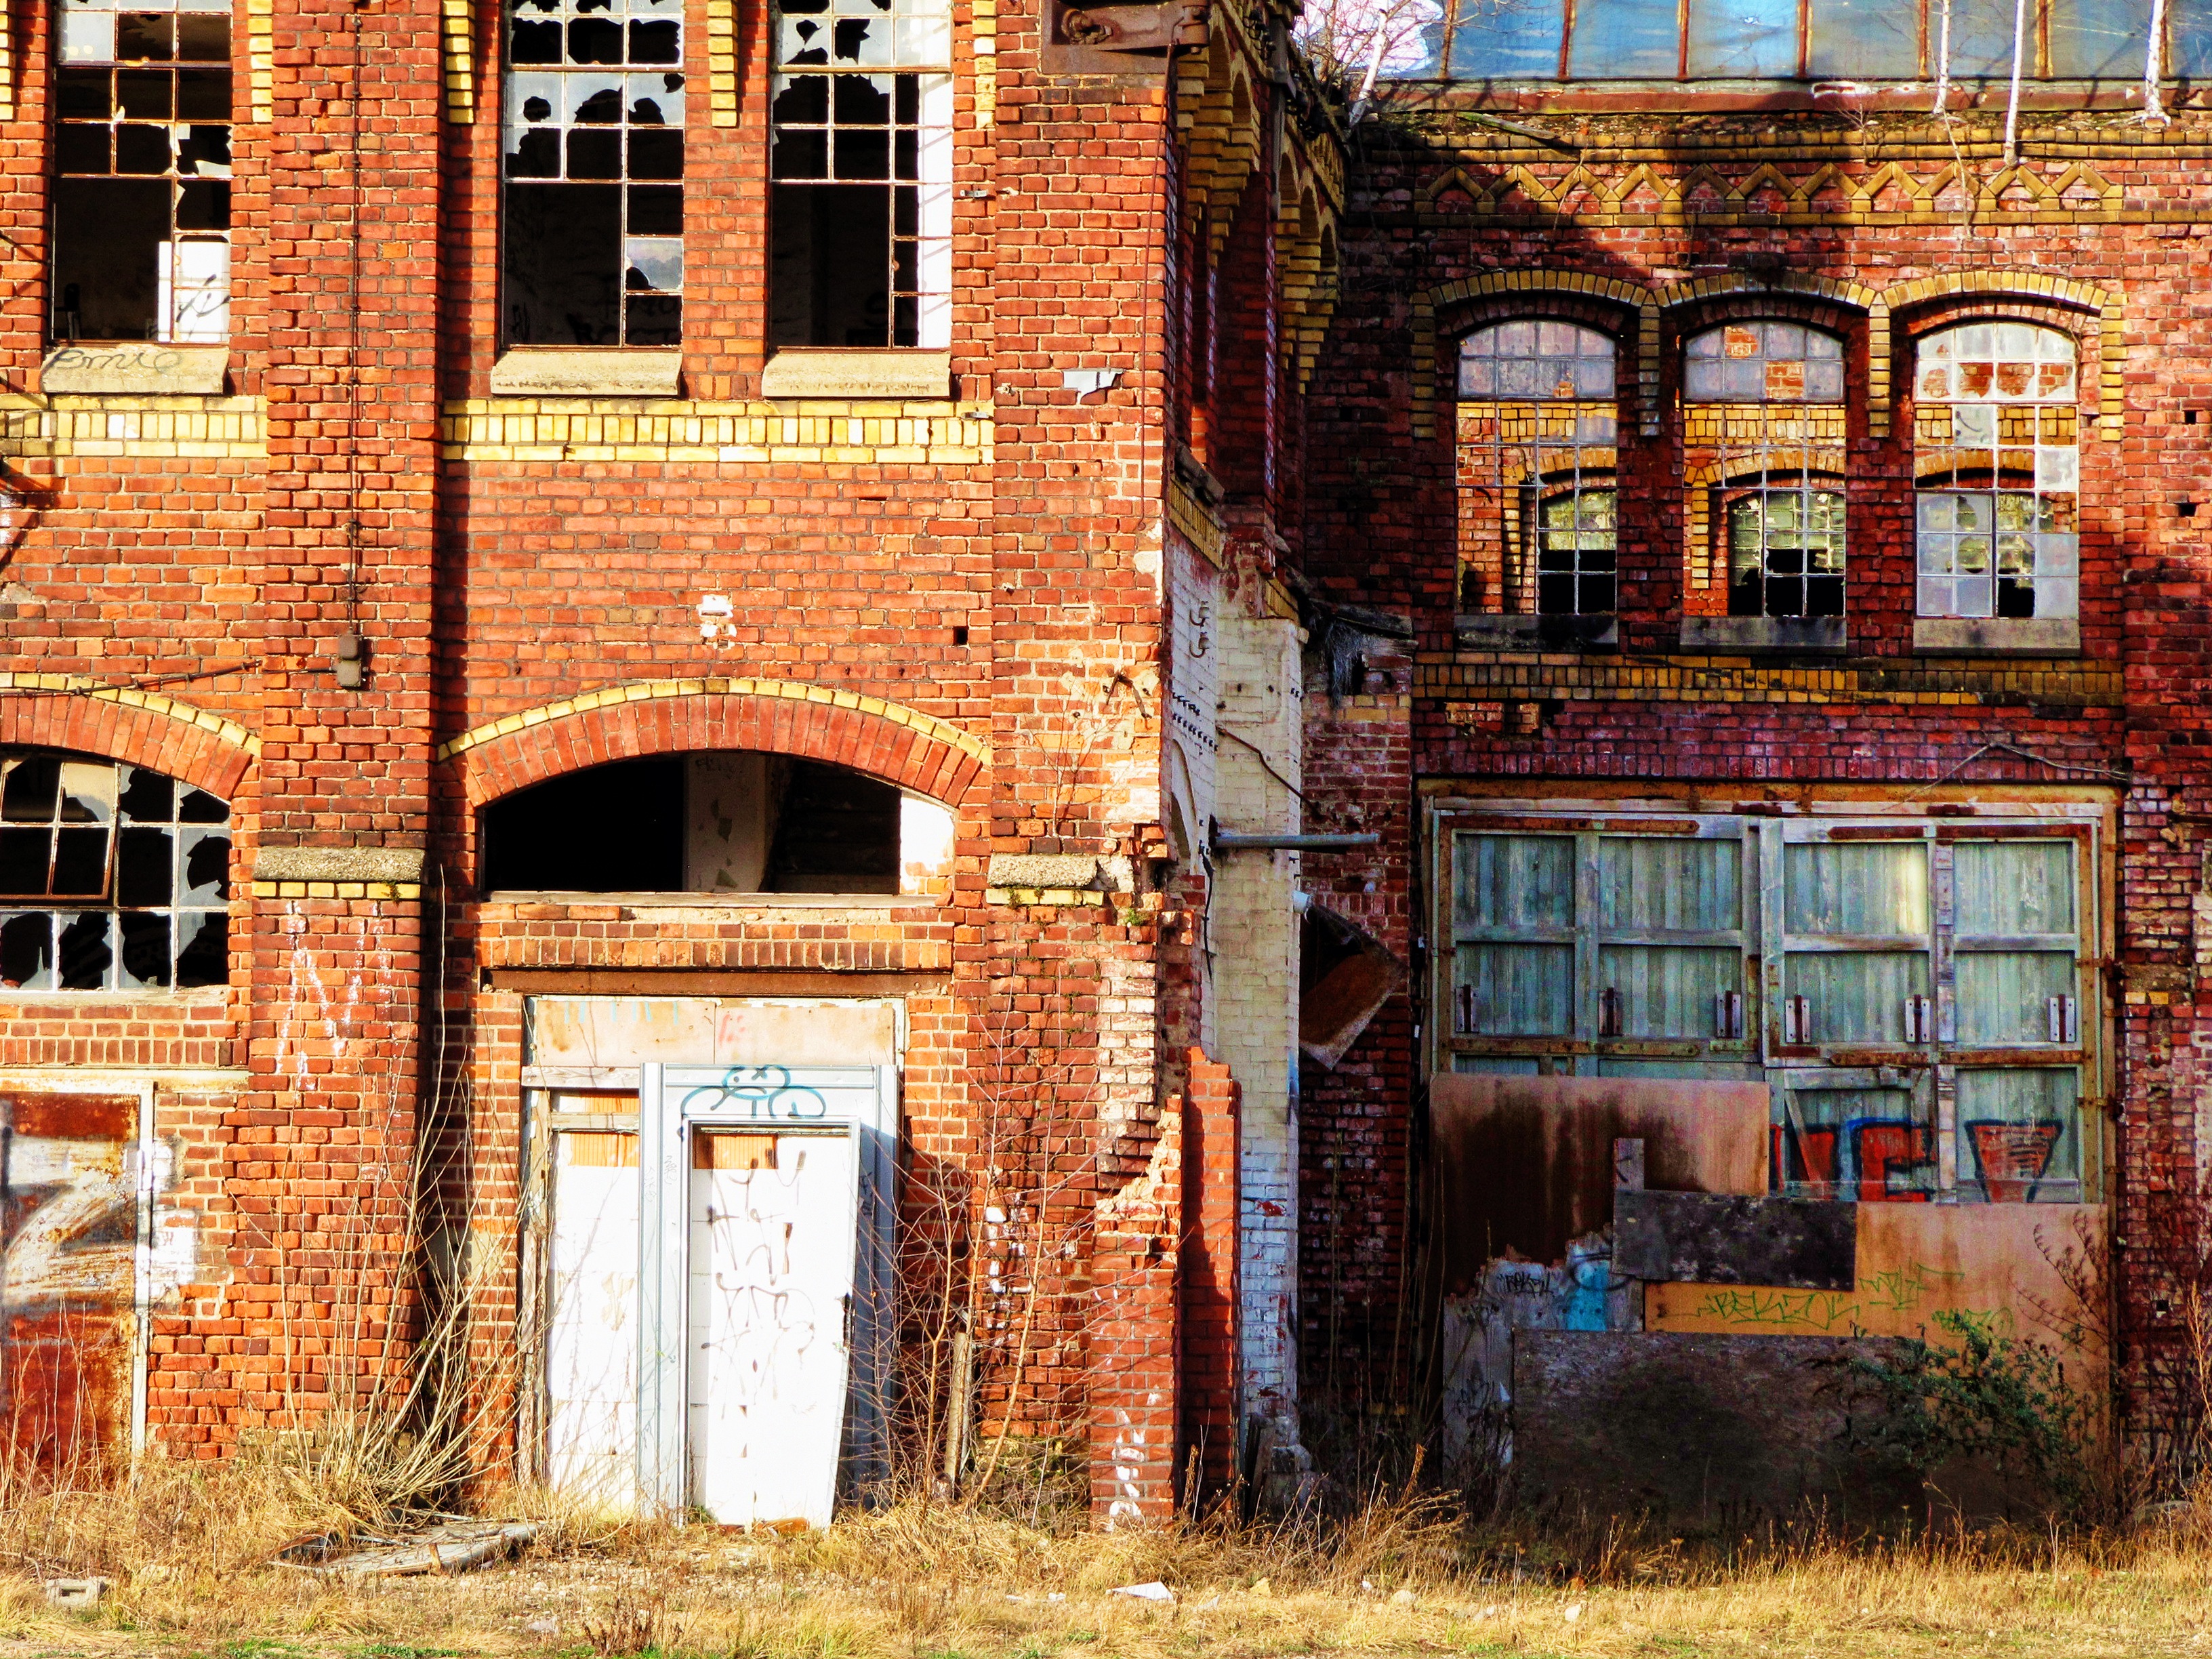
architecture, mansion, house, window, town, building, old, home, wall, arch, cottage, autumn, facade, factory, ruin, brick, leipzig, history, estate, middle ages, leave, neighbourhood, lost places, industrial building, lapsed, urban area, ancient history, residential area, plagwitz, human settlement